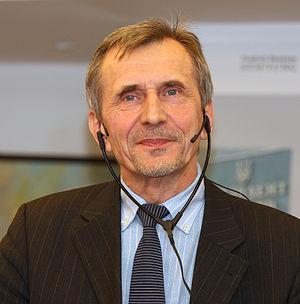
Mykola Riabtchouk, un politologue et essayiste ukrainien, à Cologne en décembre 2009 Polski: Mykoła Riabczuk, ukraiński krytyk literacki, eseista i publicysta, poeta. Köln, grudzień 2009 Українська: Мико́ла Ю́рійович Рябчу́к, український журналіст, публіцист, поет, прозаїк, перекладач, колумніст в Кельні в грудні 2009
Mykola Riabtchouk, est un politologue et essayiste ukrainien né à Loutsk, en Ukraine occidentale, en 1953. Il fait ses études supérieures de sciences à l'Université nationale polytechnique de Lviv et à l'Institut de littérature Maxime-Gorki à Moscou. Il connaît bien les États-Unis, où il a séjourné comme chercheur et enseignant pendant environ trois ans. Il est aujourd'hui directeur de la revue Krytyka. Il a publié de nombreux livres et articles sur les problèmes de l'identité nationale, de la formation de la société civile, de la création d'un État-nation.